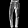
Label: Trouser